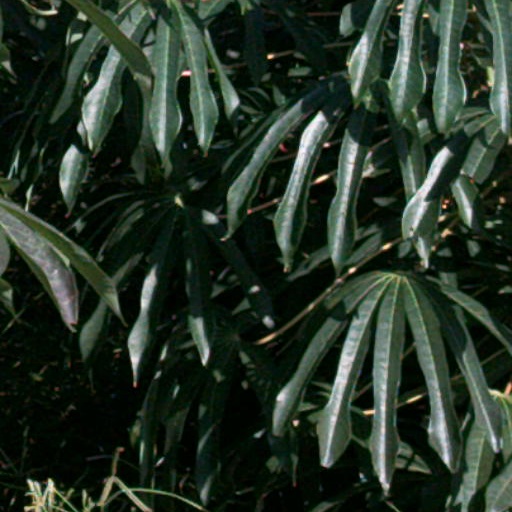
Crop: cassava